Tanks of the United States in the world wars

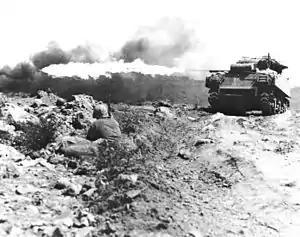
A M4A3R3 used by the USMC during the Battle of Iwo Jima.

In April 1943 the government started work on the M24 Chaffee, designated light tank T24 as a replacement for the M3/M5 Stuart after the original replacement, the M7, was rejected in March. Every effort was made to keep the weight of the vehicle under 20 tons. The armor was kept light, and a lightweight 75 mm gun was developed. The design also featured wider tracks and torsion bar suspension. It had relatively low silhouette and a three-man turret. In mid-October the first pilot vehicle was delivered and production began in 1944 under the designation light tank M24; 4,730 were produced by the time production was stopped in August 1945.